Nilakantha Das

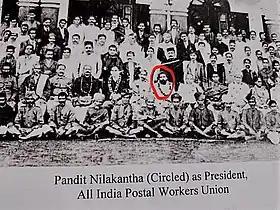
Nilakantha with All India Postal Union Workers

As a central legislator, Nilakantha was very concerned about the plight of labourers in India. He helped in the organization of the plantation workers of Assam Tea Gardens, and the labourers in Jamshedpur, Calcutta and Khidirpore (1929). His cut motion supporting the strike by tin-plate workers in Tata (1928-1930) resulted in the defeat of the Government in the Central legislative assembly. He fought in the Central assembly to remove the disparity of pay between the Indian workers (Rs. 88 per month) and British employees (Rs.1300 per month) for the same work. He also introduced bills related to many safety issues.